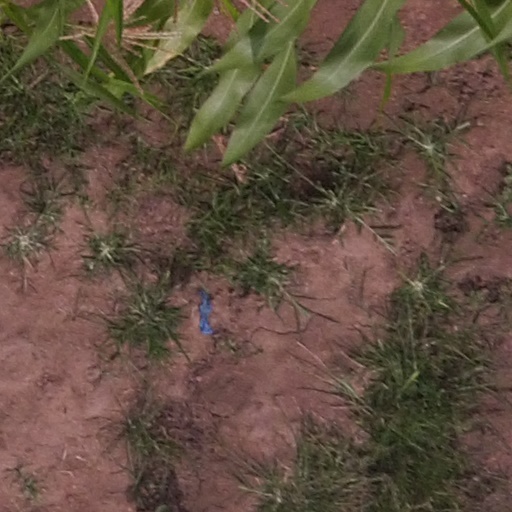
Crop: maize; corn